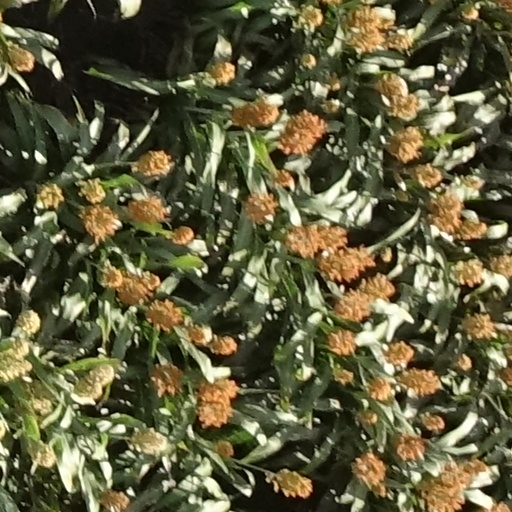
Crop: sorghum